A. A. Salazar House

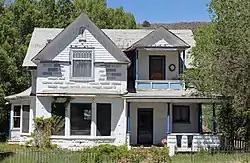

The A.A. Salazar House, at 603 Main St. in San Luis, Colorado, United States, is a Queen Anne-style house built in 1906. It was listed on the National Register of Historic Places in 1998.